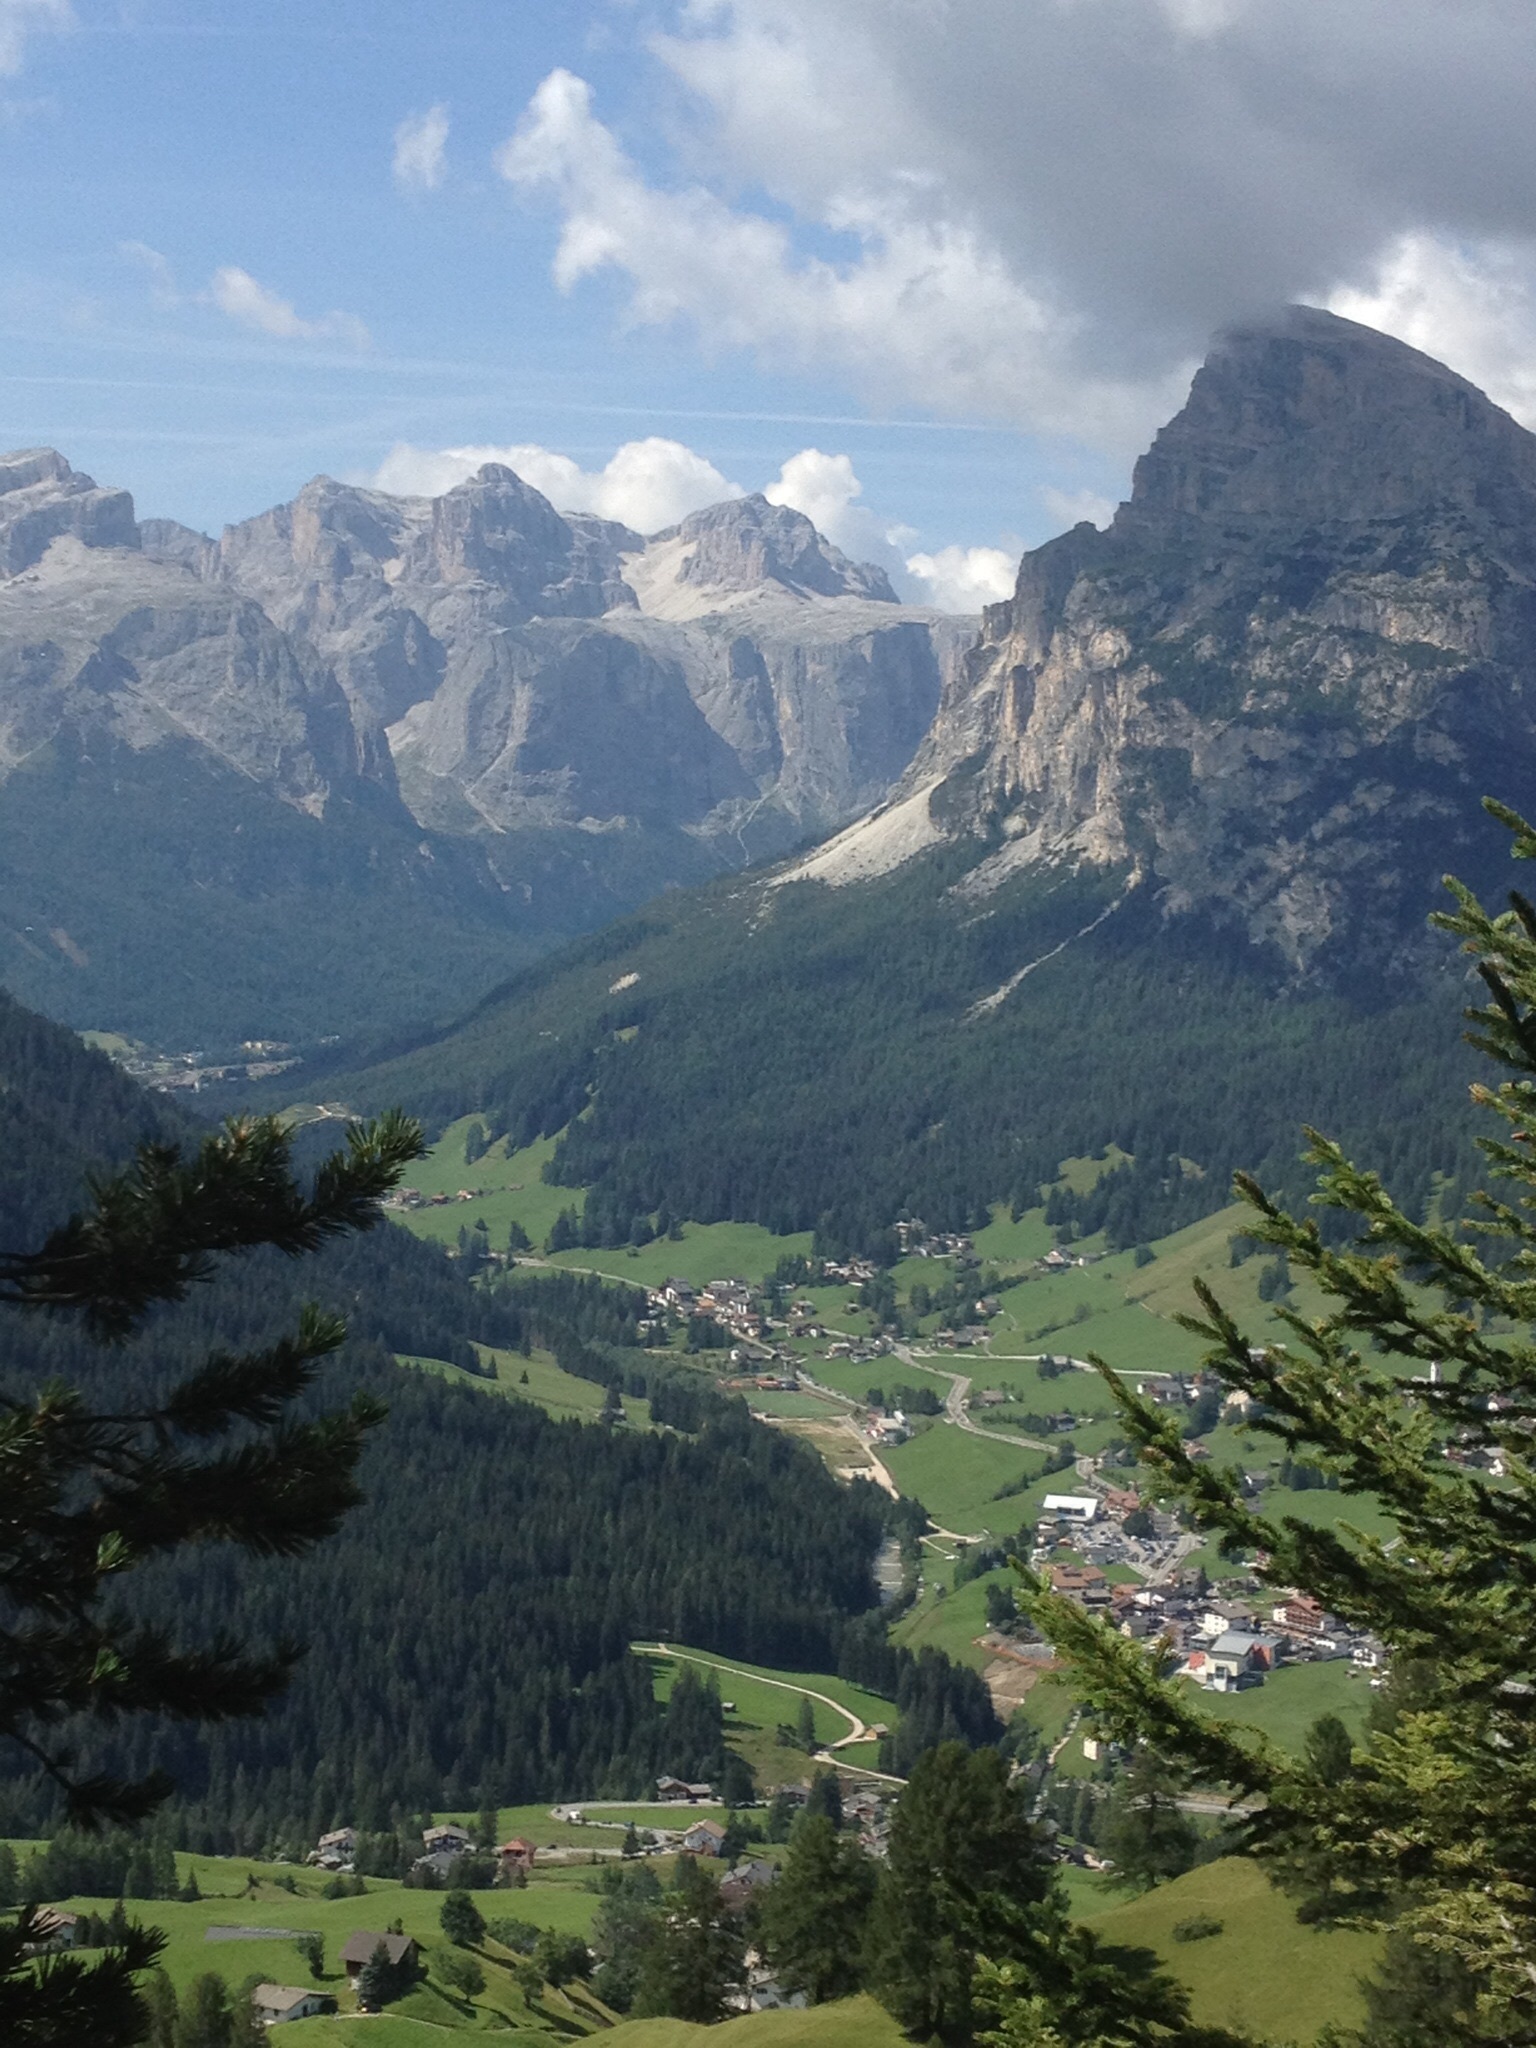
landscape, walking, mountain, meadow, valley, mountain range, fjord, highland, ridge, mountains, alps, plateau, fell, landform, mountain pass, altoadige, hill station, geographical feature, mountainous landforms